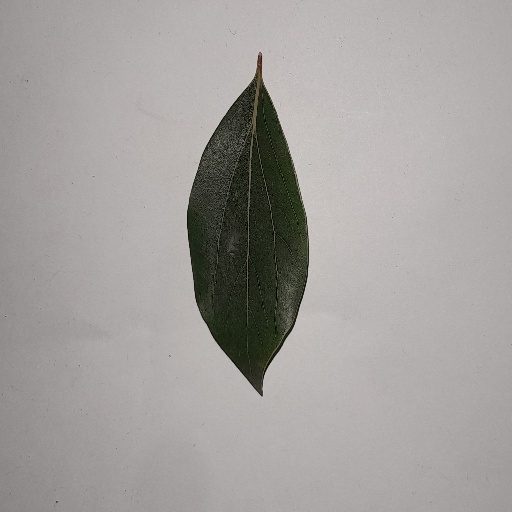
Species: Camphor
Leaf condition: Bacterial Spot